Edict of Amboise

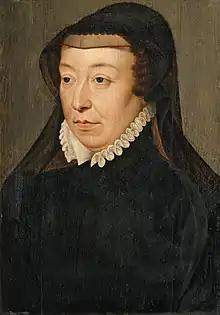
The Queen Mother Catherine de' Medici, circa 1560, who favoured compromise with the Huguenots minority

Hoping to resolve the increasingly bitter conflict between French Huguenots and Catholics, in January 1562 Catherine de' Medici issued the Edict of January allowing limited toleration to Protestants. This was immediately denounced by those Catholics who opposed such concessions, led by Francis, Duke of Guise, who in March oversaw the killing of Protestant worshippers in the Massacre of Vassy, often considered the starting point of the French War of Religion.